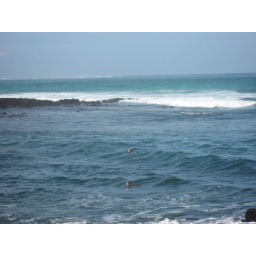
green turtles in the water